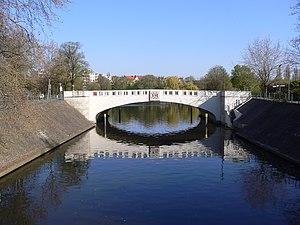
Le Chenal navigable de Neukölln, est une voie d'eau artificielle de 4,1 kilomètres de long dans le quartier Neukölln à Berlin.